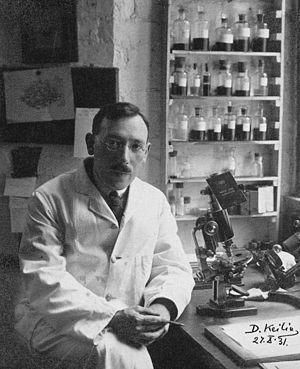
David Keilin est un entomologiste et parasitologiste britannique.